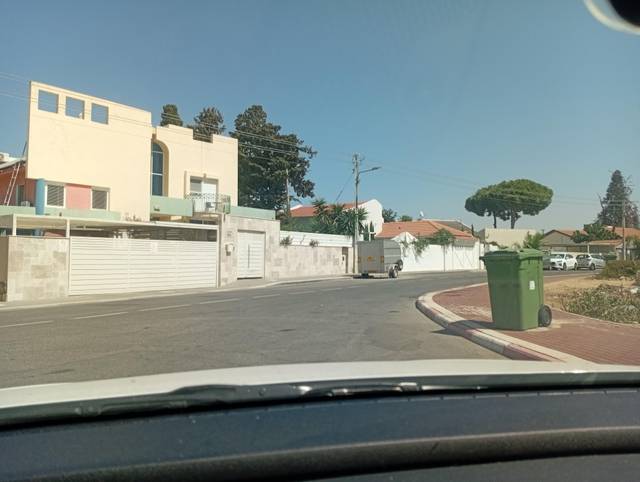
Region: Israel
Coordinates: 31.678, 34.574